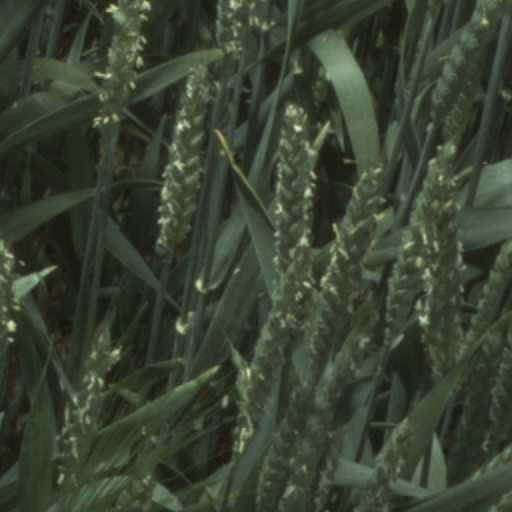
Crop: wheat